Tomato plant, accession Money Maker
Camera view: tilt-top (135 deg); turntable rotation: 240 degrees
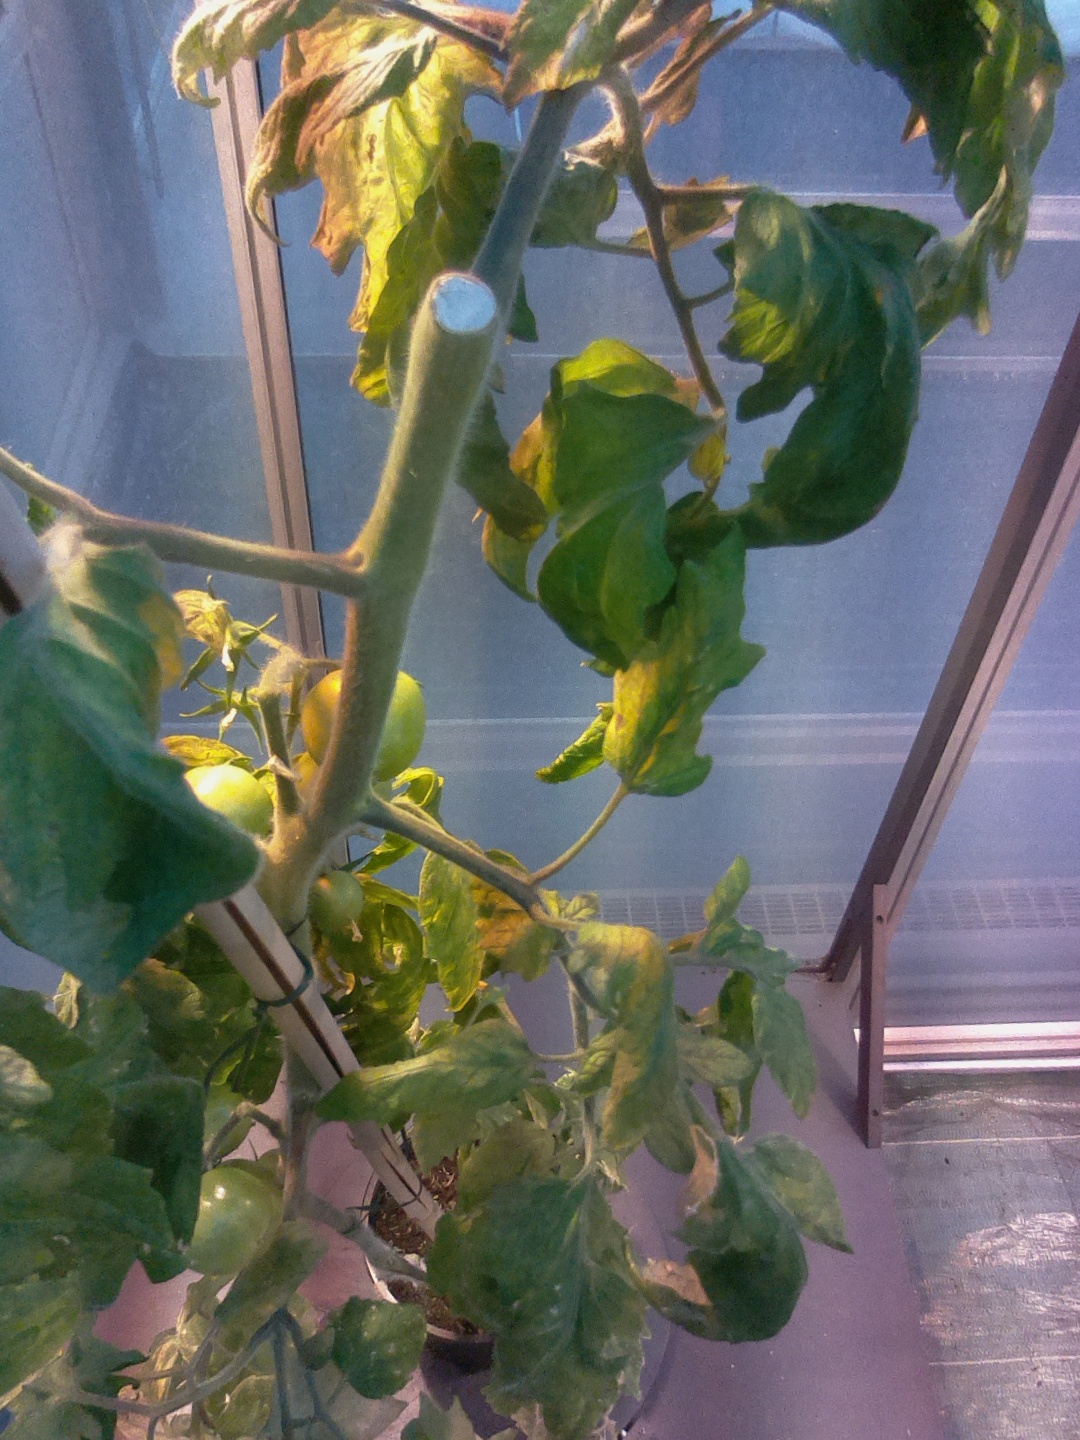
BBCH growth stage 77: 70%-80% of final fruit size